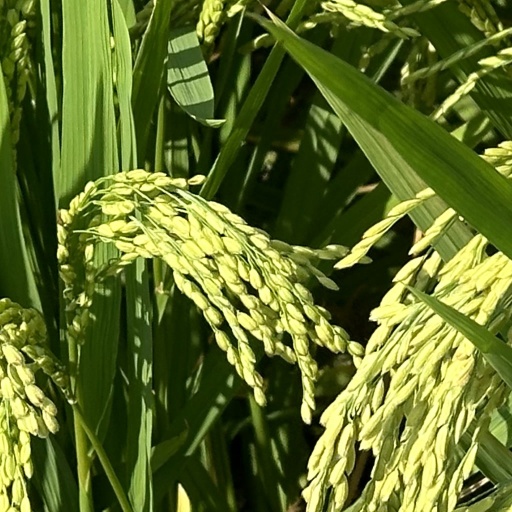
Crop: rice